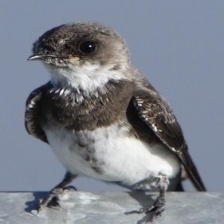
Species: SAND MARTIN
Scientific name: RIPARIA RIPARIA